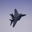
Label: airplane